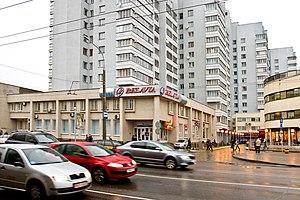
Siège de Belavia - 220004, Minsk, rue Nemiga, 14 Italiano: Sede di Belavia - 220004, Minsk, via Nemiga, 14